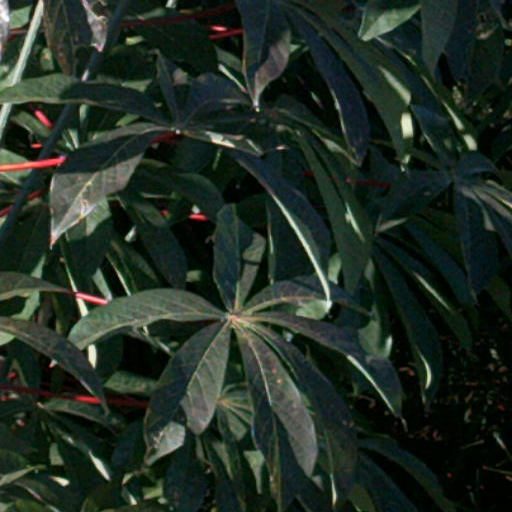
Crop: cassava